Bowin P8

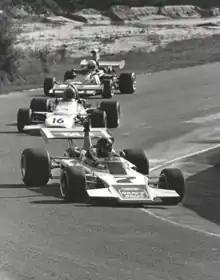
Bowin P8, driven by John Leffler

The Bowin P8 is a Formula 5000 and Formula 2 racing car, which was designed and built between 1972 and 1974 by Bowin.